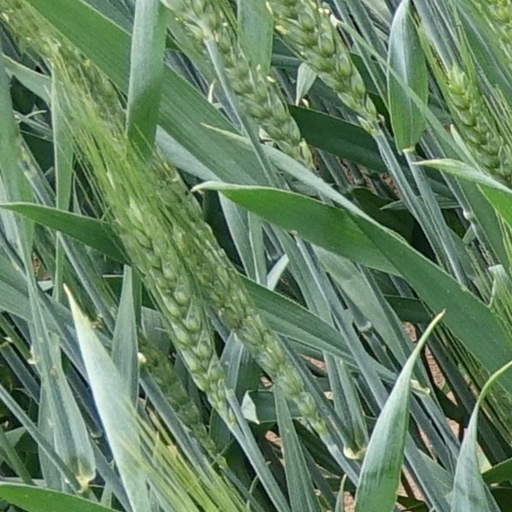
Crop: wheat